John Denham (politician)

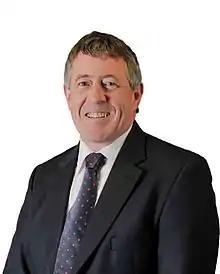
Official portrait, 2009

John Yorke Denham (born 15 July 1953) is an English politician who served as Secretary of State for Innovation, Universities and Skills from 2007 to 2009 and Secretary of State for Communities and Local Government from 2009 to 2010. A member of the Labour Party, he was Member of Parliament (MP) for Southampton Itchen from 1992 to 2015.